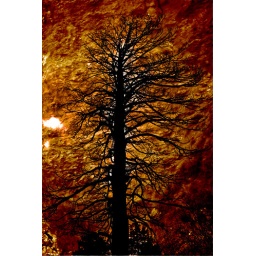
A blend of two images. The tree was shot in the mountains of CA.